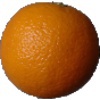
Label: Orange 1